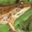
Label: frog